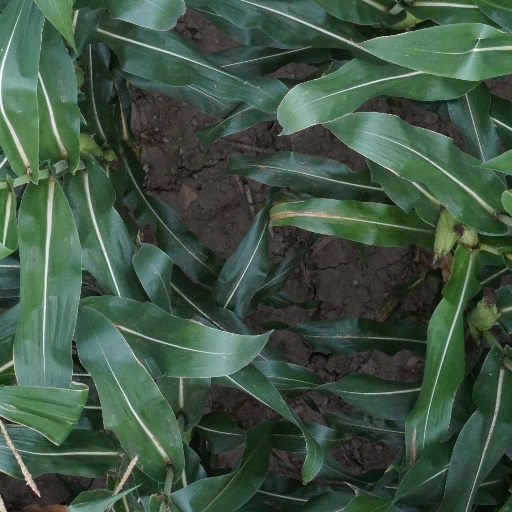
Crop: maize; corn